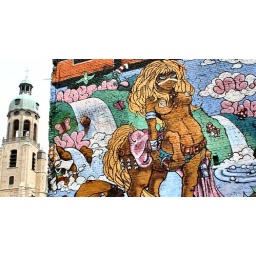
Churchgoers in Antwerp might head straight for the confession box after passing this bit of street art.